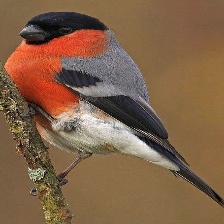
Species: EURASIAN BULLFINCH
Scientific name: PYRRHULA PYRRHULA